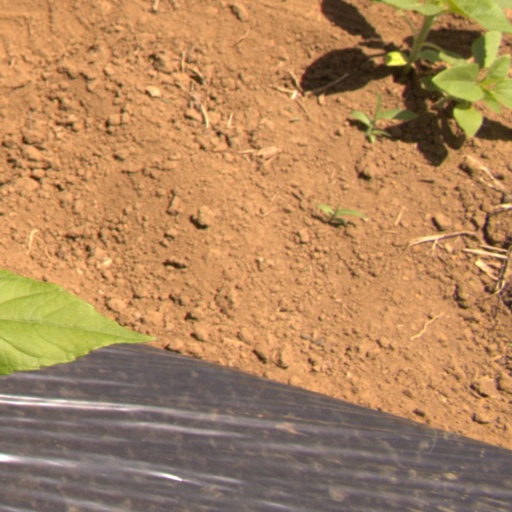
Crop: Jerusalem artichoke